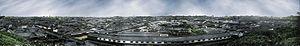
Impression photochrome d'une image panoramique d'Edo (Aujourd'hui
Tokyo [to.kjo], anciennement Edo, officiellement Métropole de Tokyo, est de facto la capitale actuelle du Japon. Elle est la plus peuplée des préfectures du Japon, avec plus de 13 831 421 habitants intra-muros en 2018 et 42 794 714 dans l'agglomération, et forme l'aire urbaine la plus peuplée au monde. Située sur la côte est de l'île principale de l'archipel japonais, Honshū, Tokyo est l'une des quarante-sept préfectures du Japon. Principal centre politique de l'archipel depuis le XVIIᵉ siècle, la ville accueille la plupart des institutions du pays : la résidence principale de l'empereur du Japon, du Premier ministre, le siège de la Diète, du Cabinet, les ministères qui le constituent ainsi que toutes les ambassades étrangères.